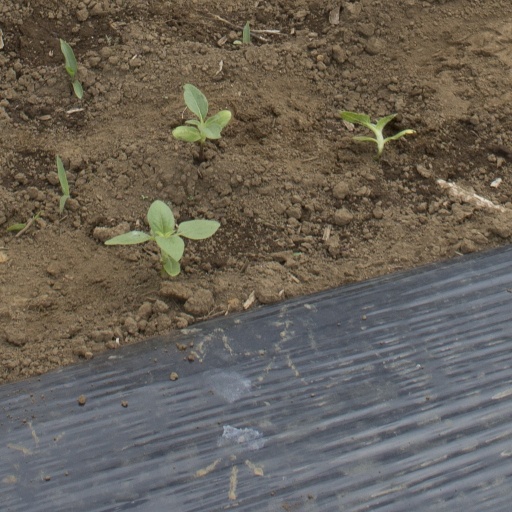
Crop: Jerusalem artichoke